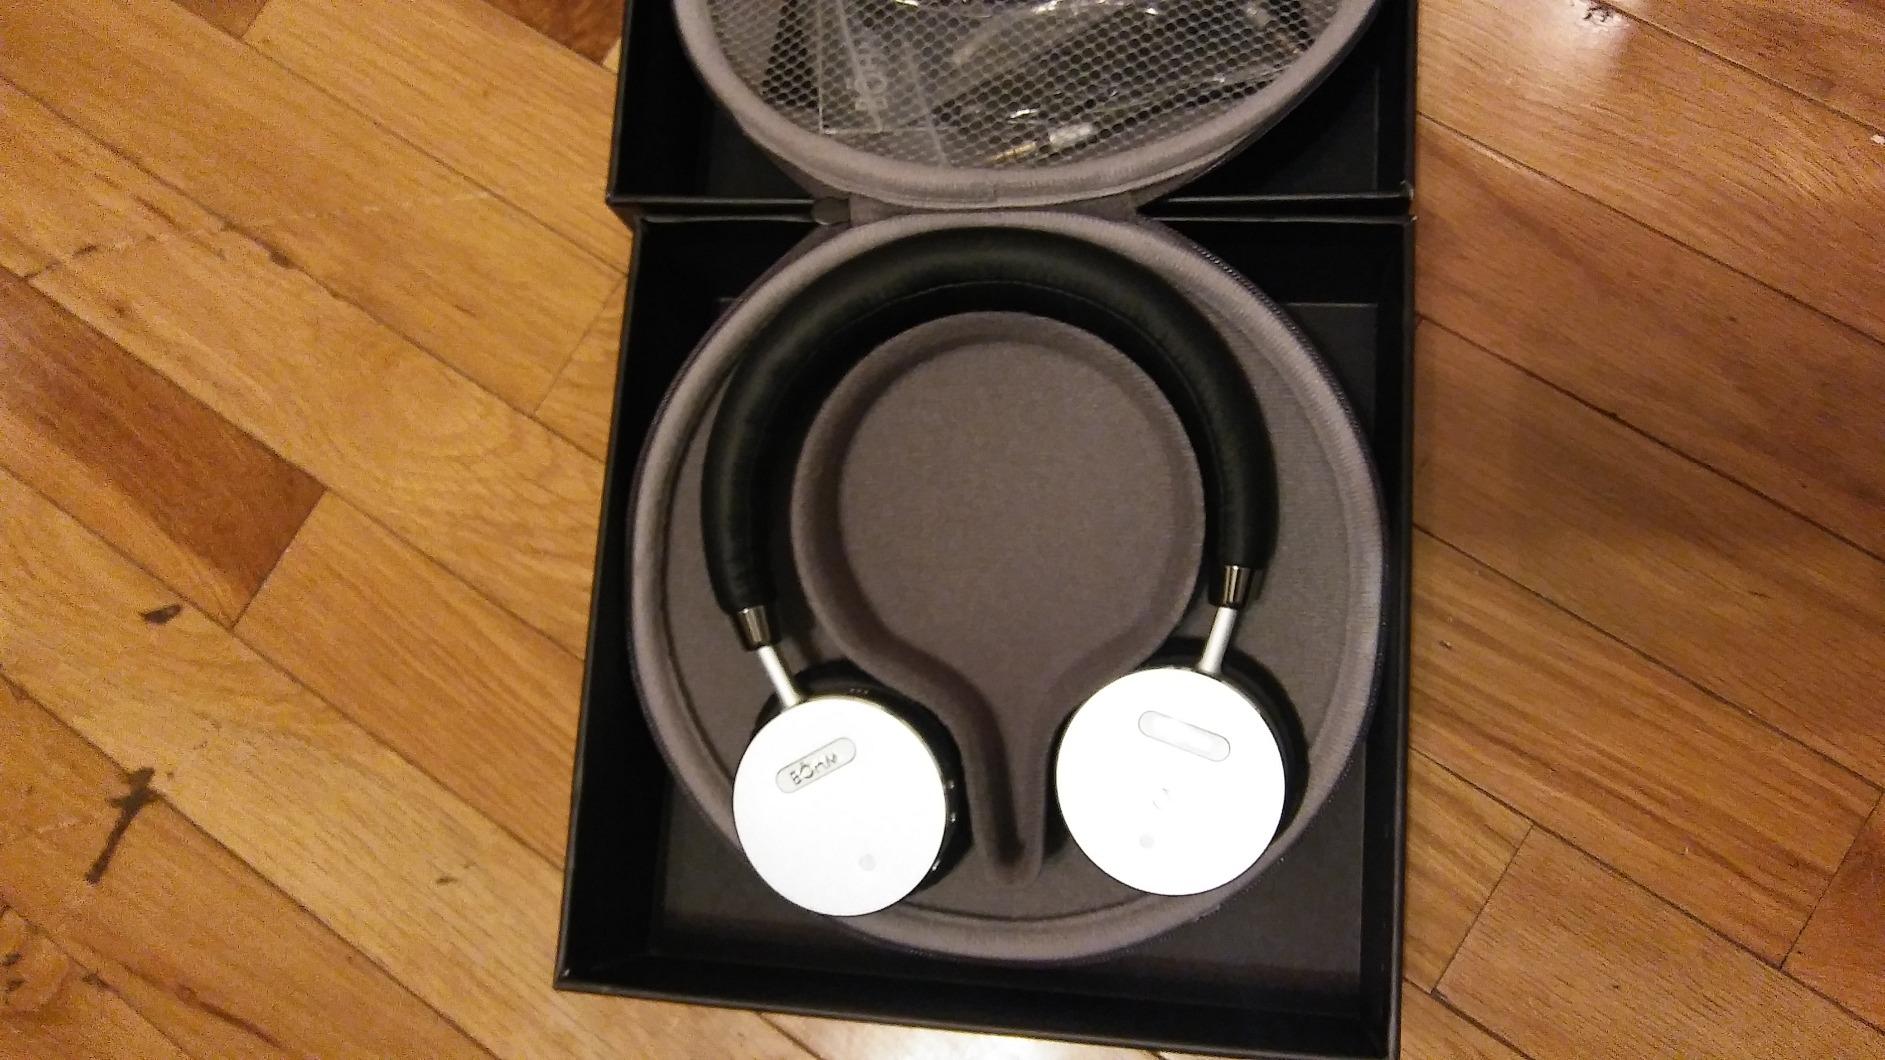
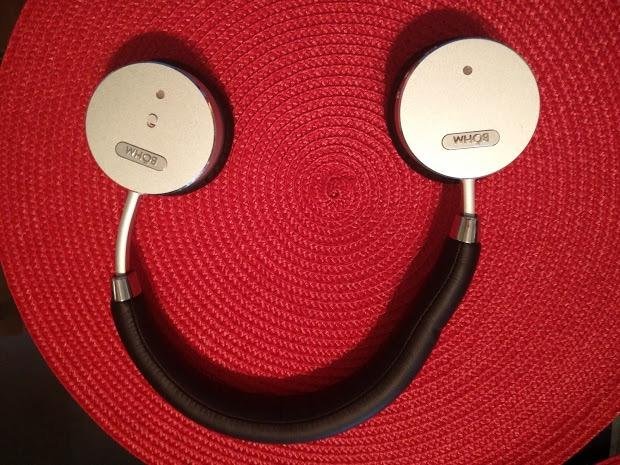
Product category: headphones
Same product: yes